New Amerykah Part One (4th World War)

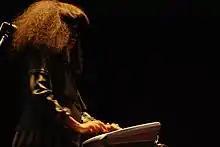
Badu performing at The Voodoo Music Experience in 2008

Produced by Madlib, "The Healer" is an ode to hip hop culture and a proclamation of its scope. It opens with a brief snippet from a song by Malcolm McLaren featuring the World's Famous Supreme Team. Frere-Jones notes "bells, unidentifiable knocks, a lonesome instrument that might be a sitar, or a guitar, and lots of empty space" in the musical backdrop, adding that "the music flirts with total stasis, though it still has an audible beat." Badu's lyrics, delivered in an incantation style, make reference to various names of God, including Allah, Jehovah, Yahweh, Jah, and Rastafari, while asserting hip hop to be "bigger than" social institutions such as religion and government. She explained the lyrics and religious references, saying "to me, hip-hop is felt in all religions - it has a healing power. I've recently been to Palestine, Jerusalem, Africa and a bunch of other places, and everyone is listening to hip-hop. There's something about that kicking snare sound that all kinds of people find meaning in." The autobiographical song "Me" discusses Badu's thoughts and feelings about her life, including the struggle of growing as a public figure. She mocks others' perception of her, which she has explained as "everything you can see of Erykah Badu — the Ankhs, the powers, the 5 Percenters, the mysteries, it’s all true. The lies; it’s all true. Had two babies with different daddies. Thirty-six years old and addicted to a variety of spending." The song's jazz conclusion has Badu singing about her mother's life and resilience in unison with a muted trumpet.